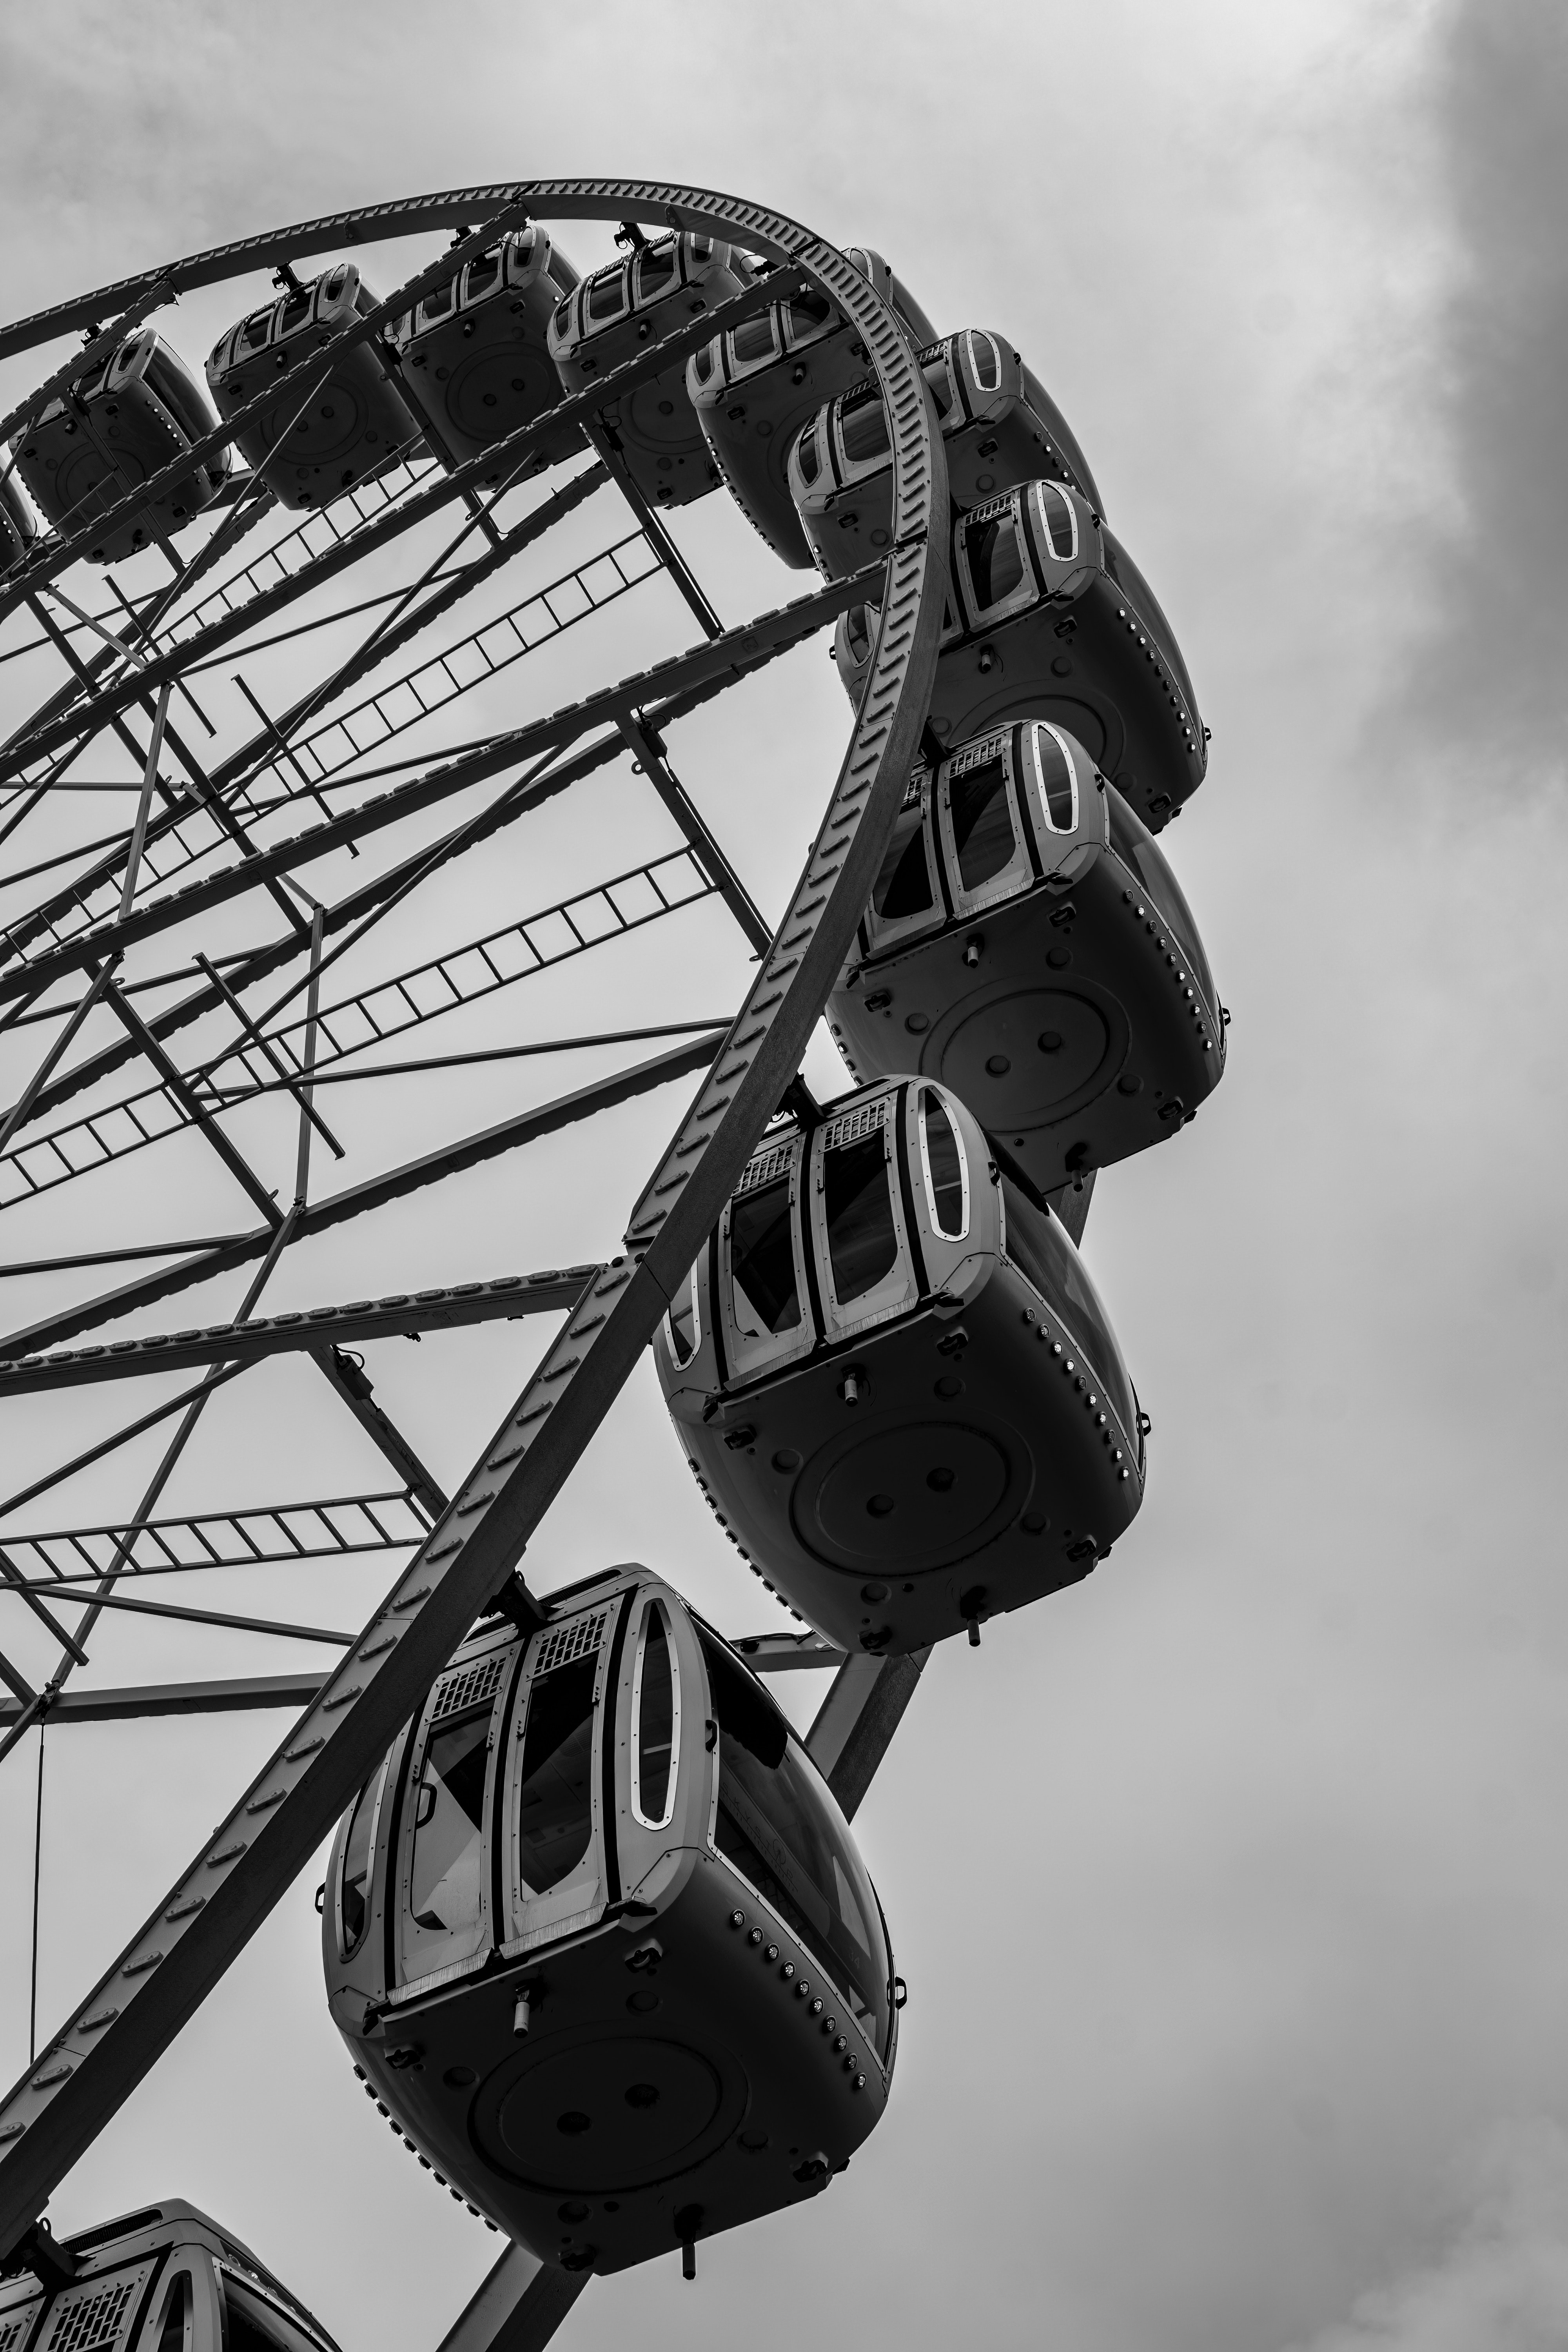
wheel, sky, cloud, black, ferris wheel, automotive wheel system, monochrome, rim, recreation, monochrome photography, event, auto part, circle, nonbuilding structure, spoke, amusement ride, pole, fun, automotive tire, tourist attraction, amusement park, symmetry, tire care, metal